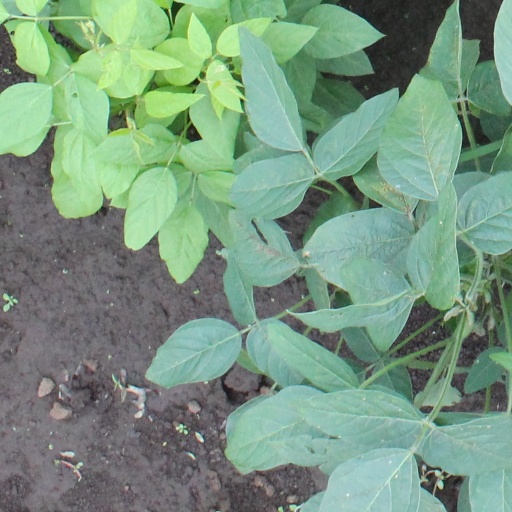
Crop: soybean